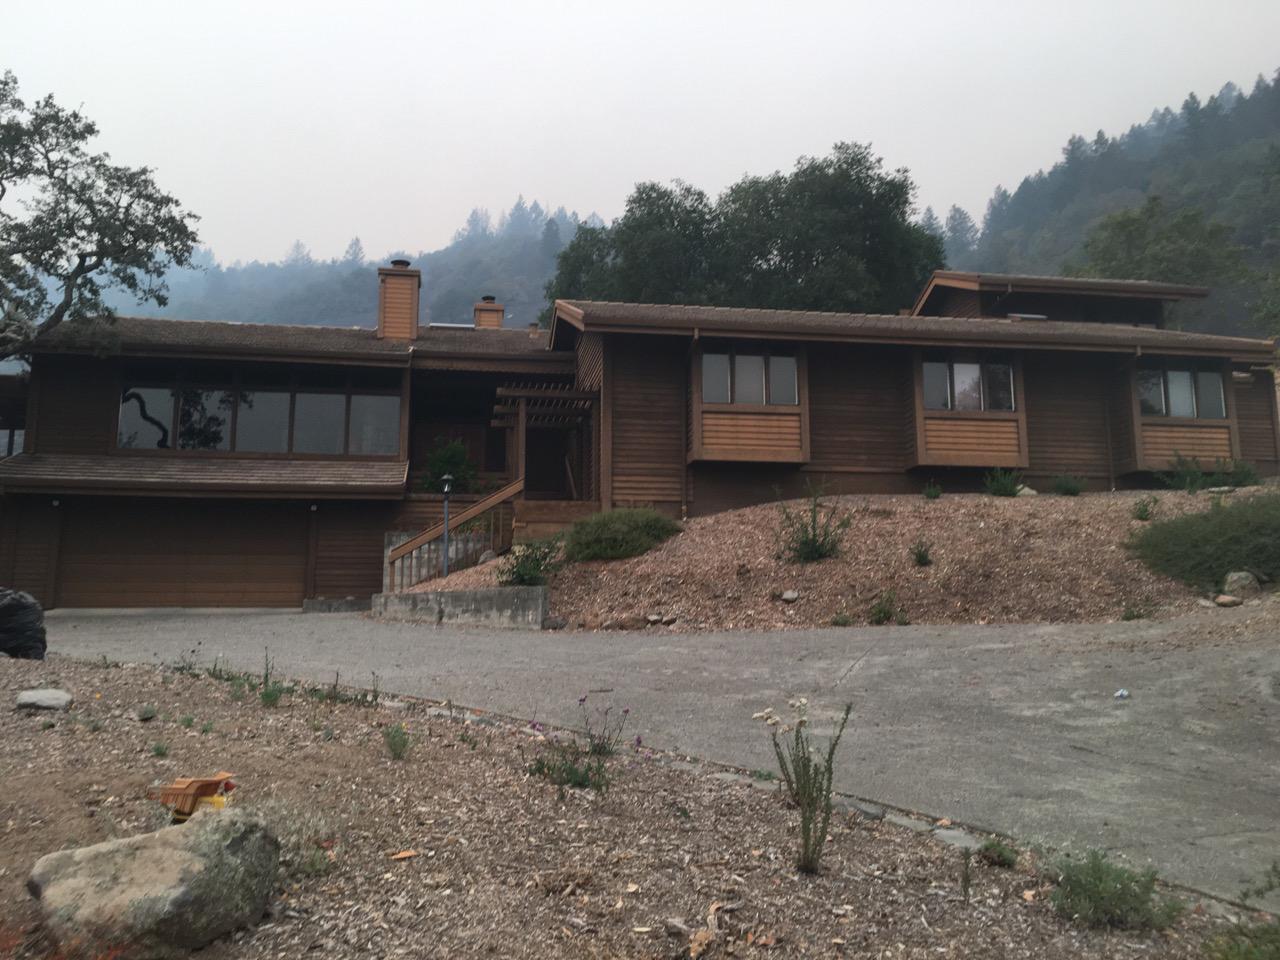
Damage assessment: no_damage